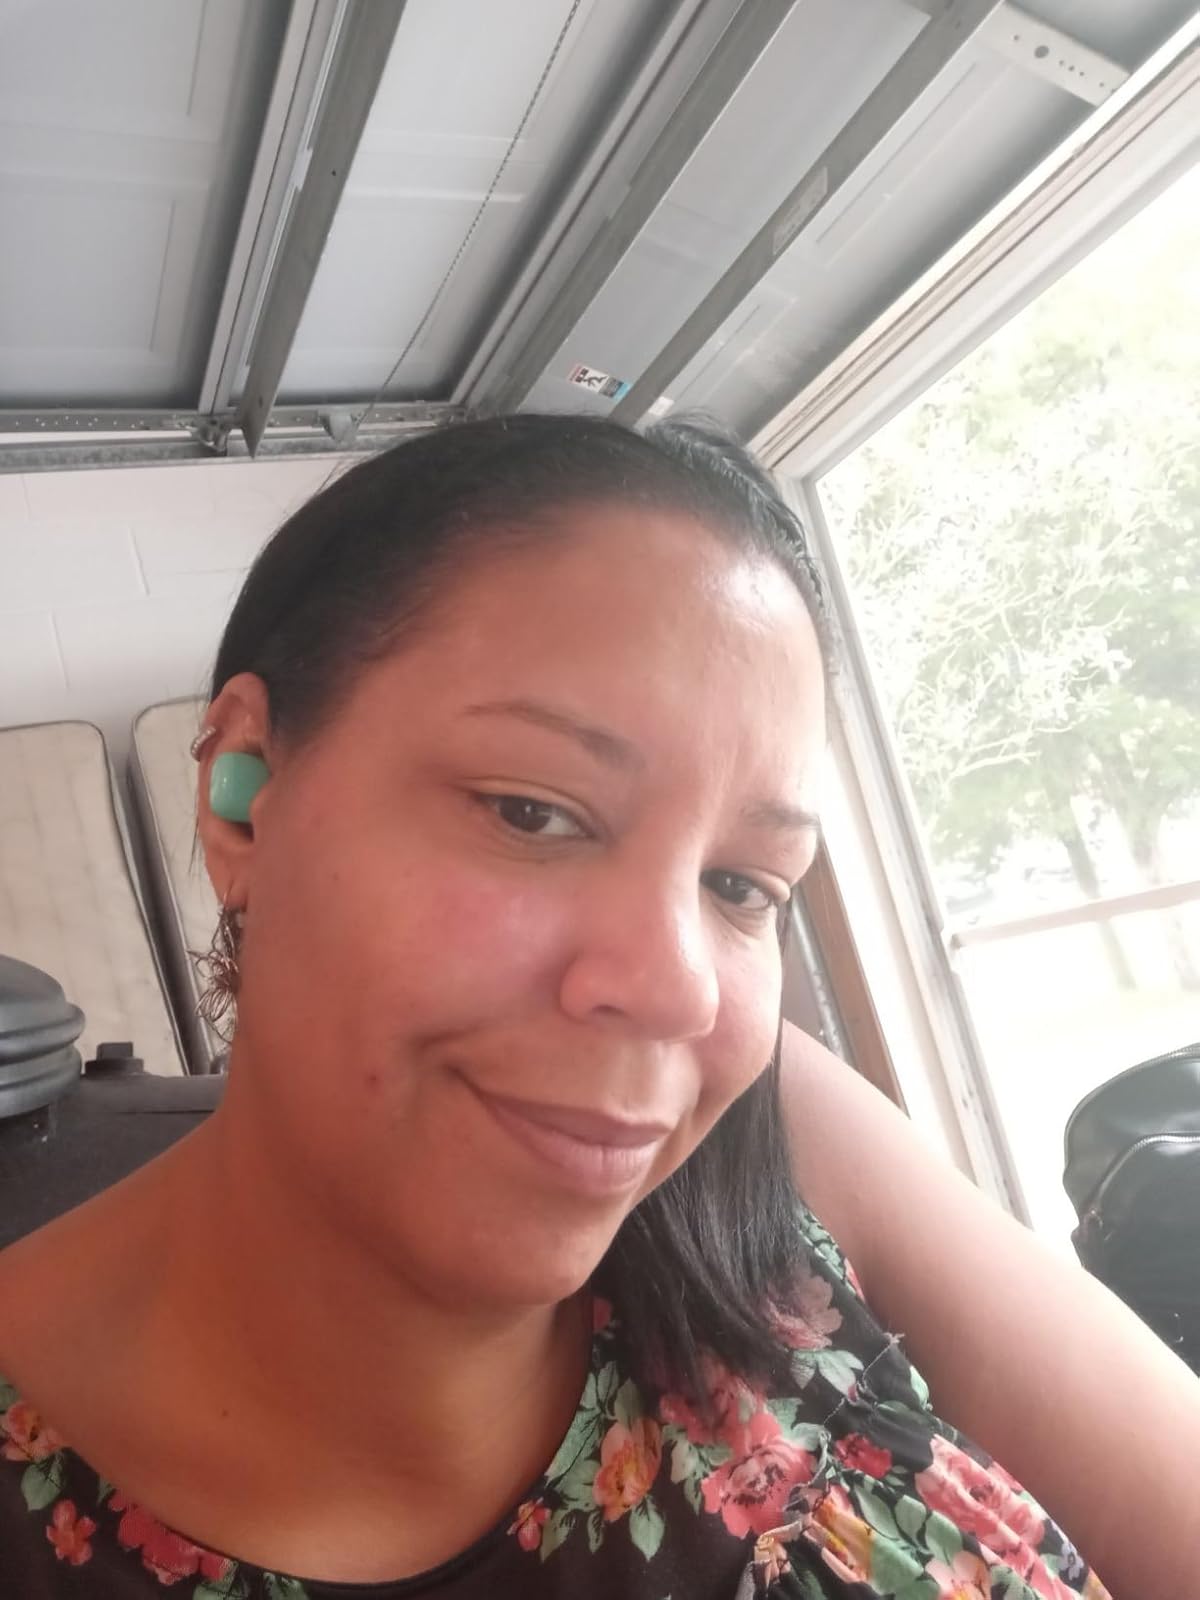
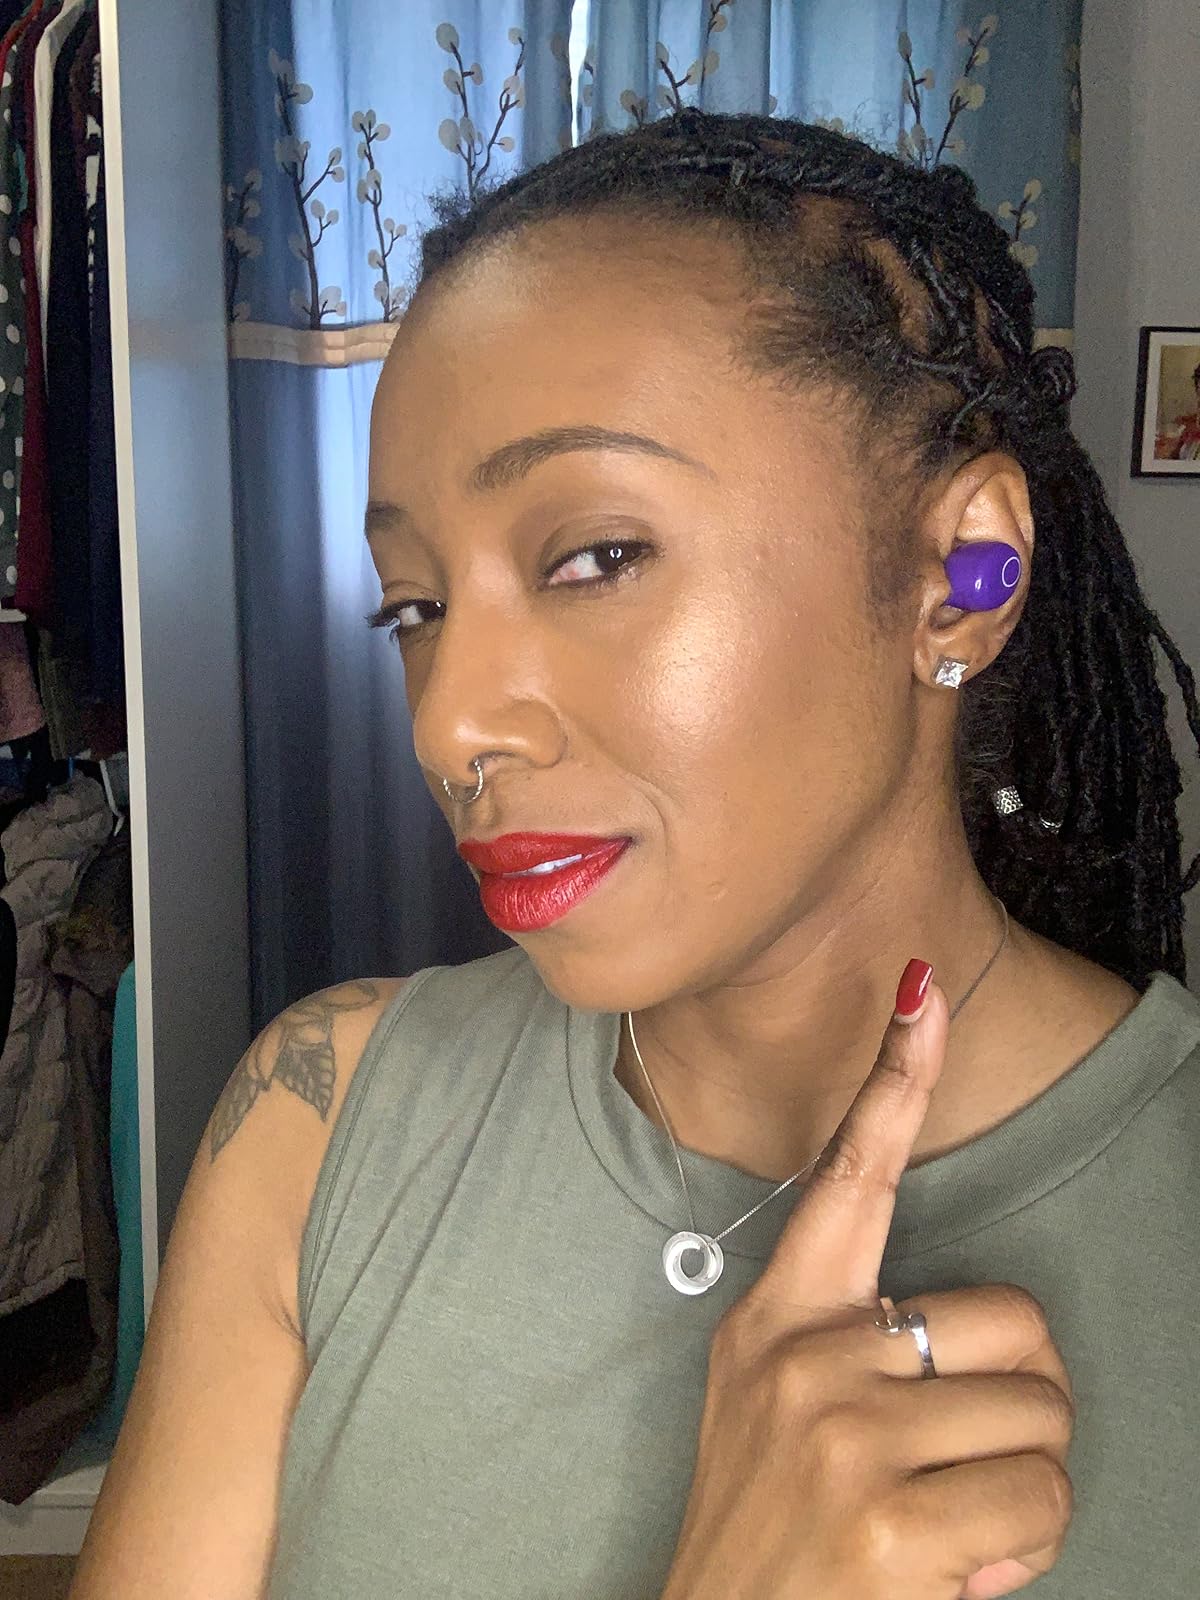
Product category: earbuds
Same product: no